Beechwold Chester

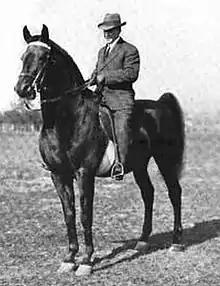
Beechwold Chester pictured with rider

Beechwold Chester (foaled 1906) was a stallion owned by the United States Army Remount for breeding purposes.